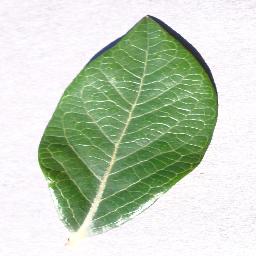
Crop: blueberry
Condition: healthy